Francesc Granell

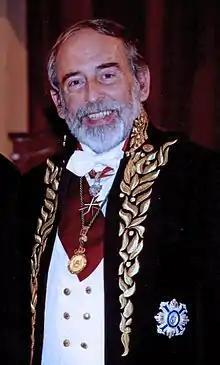
Granell in 2009

Francesc Granell i Trías (7 May 1944 – 30 August 2022) was a Spanish economist and academic. He was a professor of Applied Economics at the University of Barcelona. As a public servant, Granell held governmental positions in Catalonia, Spain, and the European Community.